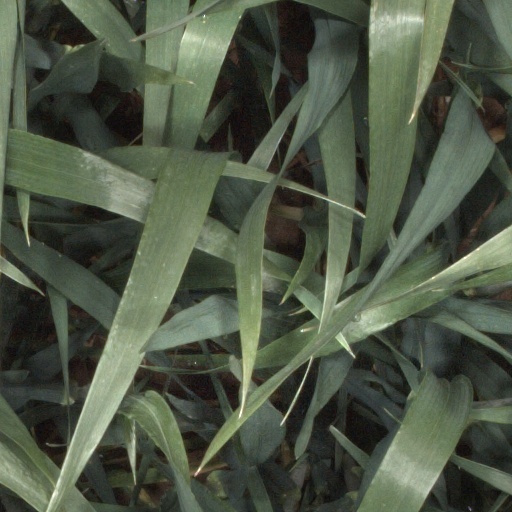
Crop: wheat